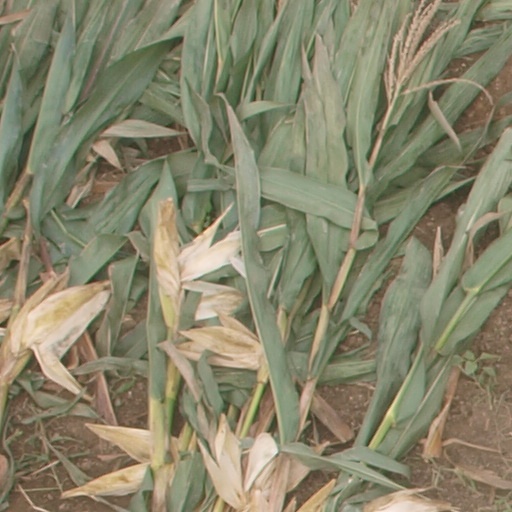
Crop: maize; corn